Charles XIV John

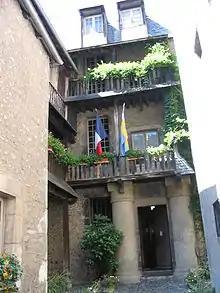
Bernadotte's birthplace in Pau, France

Jean Bernadotte was born on 26 January 1763 in Pau, the capital of the province of Béarn in the southwestern part of the Kingdom of France. He was the son of Jean Henri Bernadotte (1711–1780), prosecutor at Pau, and his wife (married at Boeil, 20 February 1754) Jeanne de Saint-Jean (1728–1809), niece of the lay abbot of Sireix. The family name was originally du Poey (or de Pouey), but was changed to Bernadottea surname of an ancestress at the beginning of the 17th century. He was the youngest of five siblings, two of whom died in childhood. Soon after his birth, Baptiste was added to his name, to distinguish him from his elder brother Jean Évangeliste. Bernadotte himself added Jules to his first names as a tribute to the French Empire under Napoleon I.